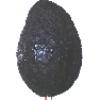
Label: avocado